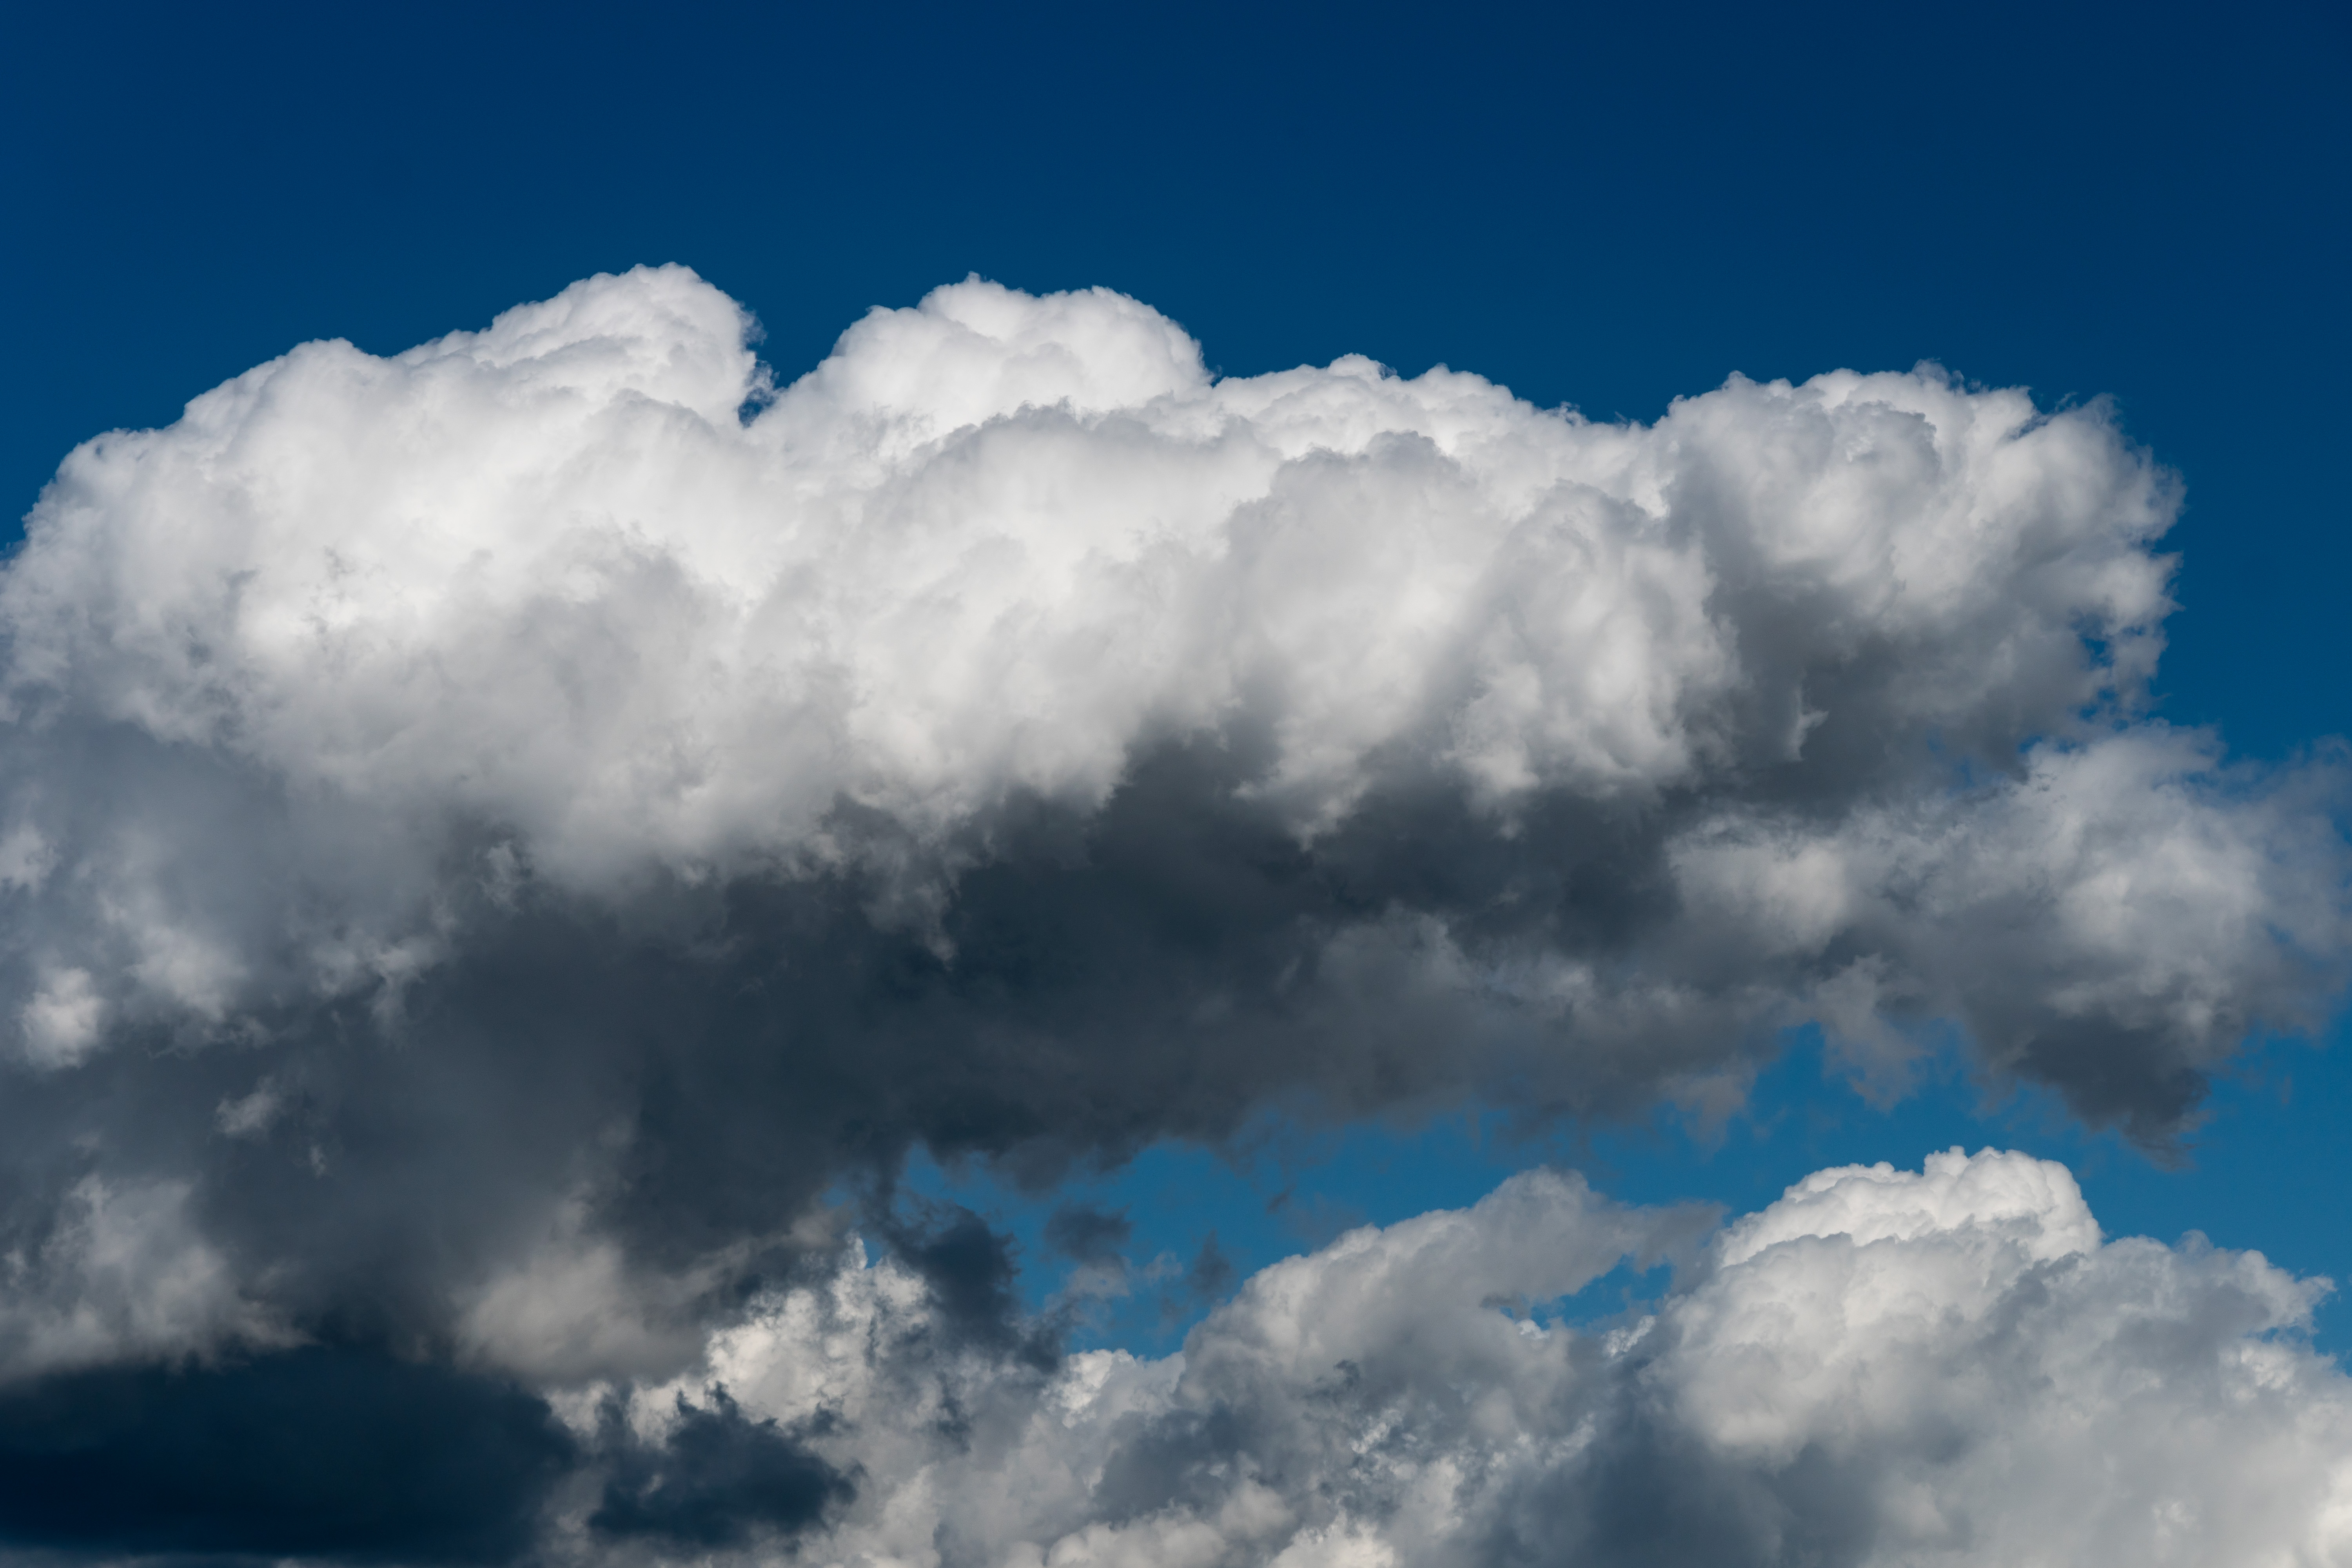
cloud, sky, clouds, nature, air, atmosphere, spring, summer, beauty, blue, high, climate, calm, oxygen, clean, peaceful, forecast, daytime, cumulus, Colorfulness, electric blue, azure, meteorological phenomenon, aqua